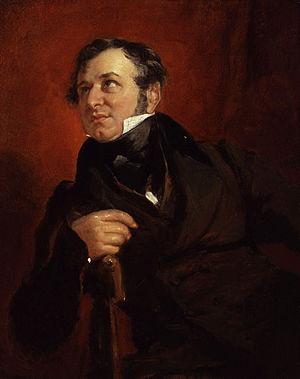
John James Chalon est un peintre suisse. Il peint principalement des paysages et des scènes de genre.